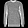
Label: Pullover